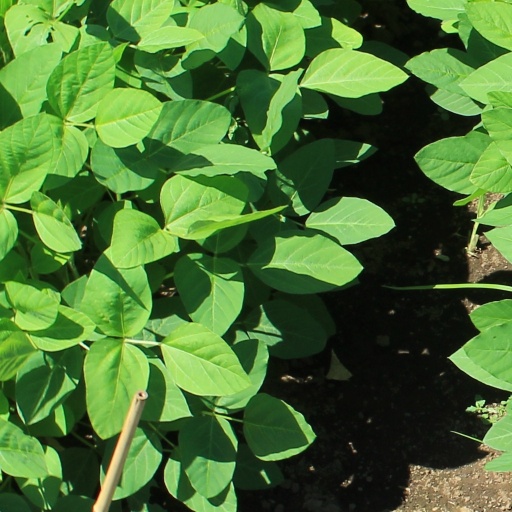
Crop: soybean